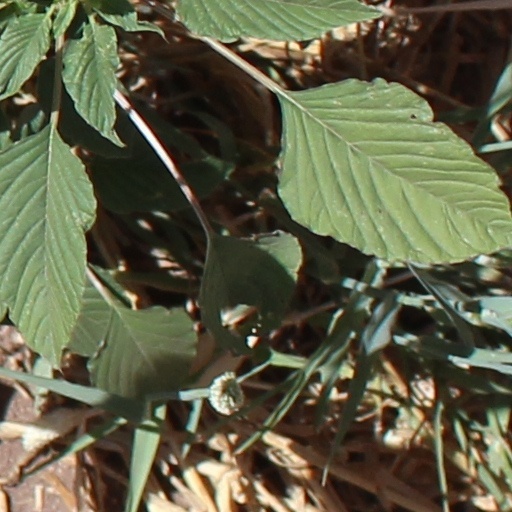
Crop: wheat